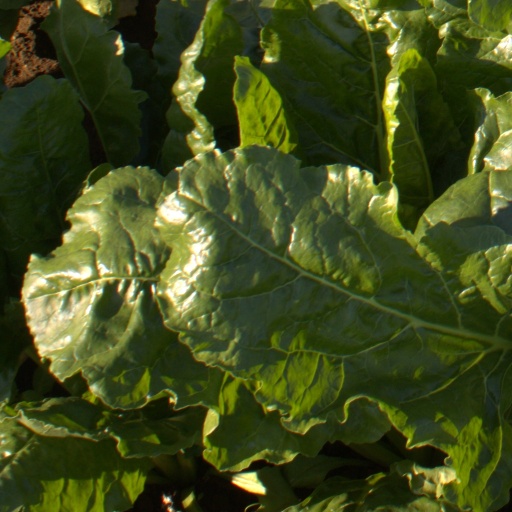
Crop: sugar beet